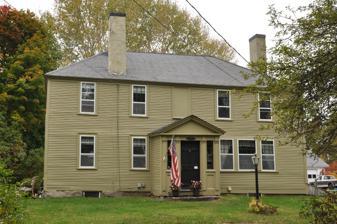
Building: Robert Rose Tavern
Country: United States of America
Year built: 1680
Historic house in Maine, United States United States historic place Robert Rose Tavern U.S. National Register of Historic Places Show map of Maine Show map of the United States Location 298 Long Sands Rd., York, Maine Coordinates 43°9′12.7″N 70°37′39.5″W / 43.153528°N 70.627639°W / 43.153528; -70.627639 Area 2 acres (0.81 ha) Built 1680 ( 1680 ) Architectural style Colonial, Federal NRHP reference No. 75000206 Added to NRHP October 10, 1975 The Robert Rose Tavern is a historic house and former tavern at 298 Long Sands Road in York, Maine .  Built in the 1750s using elements of a house built in 1680, it is one of the oldest surviving public hostelries in the state.   The original house was built by John Banks, one of York's early settlers, and the tavern was built by a prominent local businessman.  Now a private residence, the house was listed on the National Register of Historic Places in 1975. Description and history The Rose Tavern is located at the end of a long private drive off Long Sands Road, which runs just east of, and parallel to, the main access road to York High School.  It is a two-story L-shaped wood-frame structure, with a hip roof, clapboard siding, and granite foundation.  Its main facade, which faces east, is roughly symmetrical, five bays wide, with a center entrance set in an enclosed projecting gabled vestibule.  The door is flanked by sidelight windows, which are separated from the door and the vestibule corners by pilasters.  To the right of the door, instead of a pair of sash windows (as found to its left) there are a group of three modern replacement sash windows.  The interior of the building follows a central hall plan, with the original staircase still in place, along with late Georgian and Federal period woodwork elsewhere. The property on which the tavern stands was granted to John Banks, the son of Richard Banks who settled in York in 1642.  Banks, born in York in 1657, built his house in 1680.  Banks and his house survived the 1692 Candlemas Massacre , in which his father and two brothers perished, probably because it was set well back from the beach.  In 1756 Robert Rose purchased the Banks property, and built the present house as a major expansion of Banks' 1680 house, leaving little more than parts of the frame and foundation as recognizably 17th-century in origin.  Rose operated the tavern until 1782, and was active in local civic affairs, hosting meetings of the town selectmen.  He supplemented his income by working as the keeper of the local jail . See also National Register of Historic Places listings in York County, Maine References